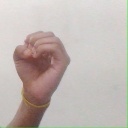
अक्षर: ऊ